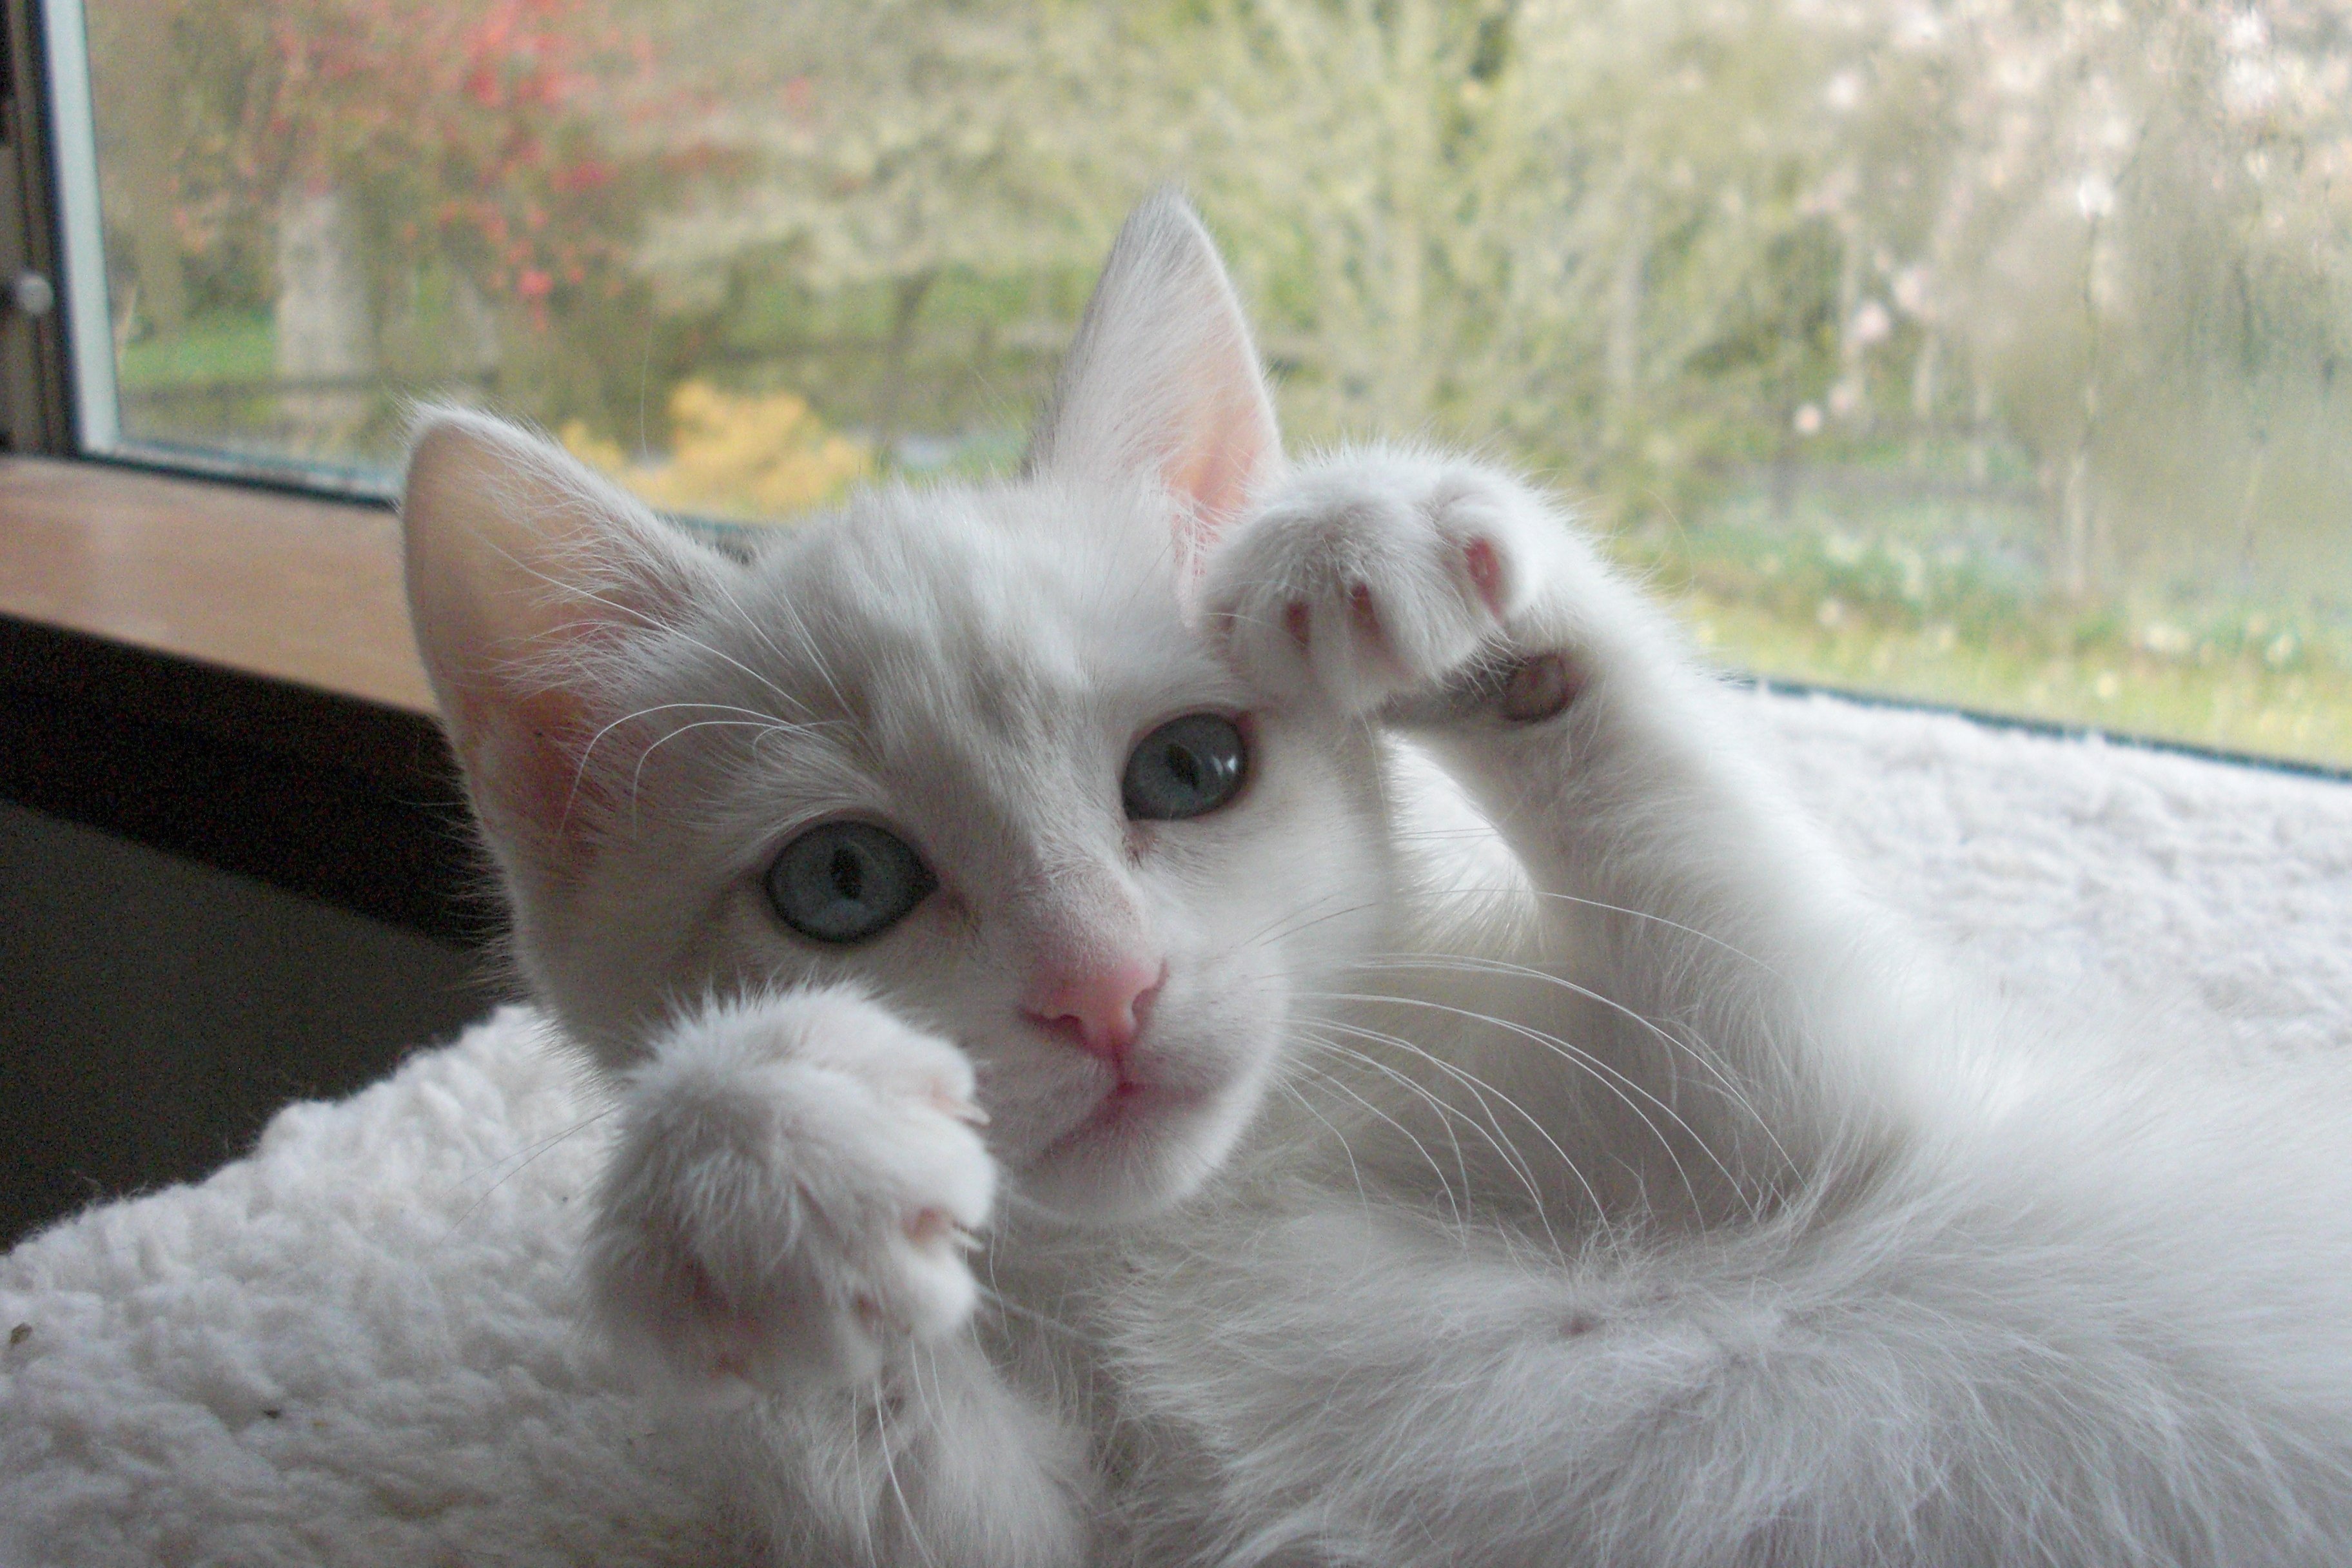
kitten, white, sweet, loving, cat, felidae, carnivore, small to medium sized cats, whiskers, window, snout, plant, domestic short haired cat, fur, terrestrial animal, paw, tail, grass